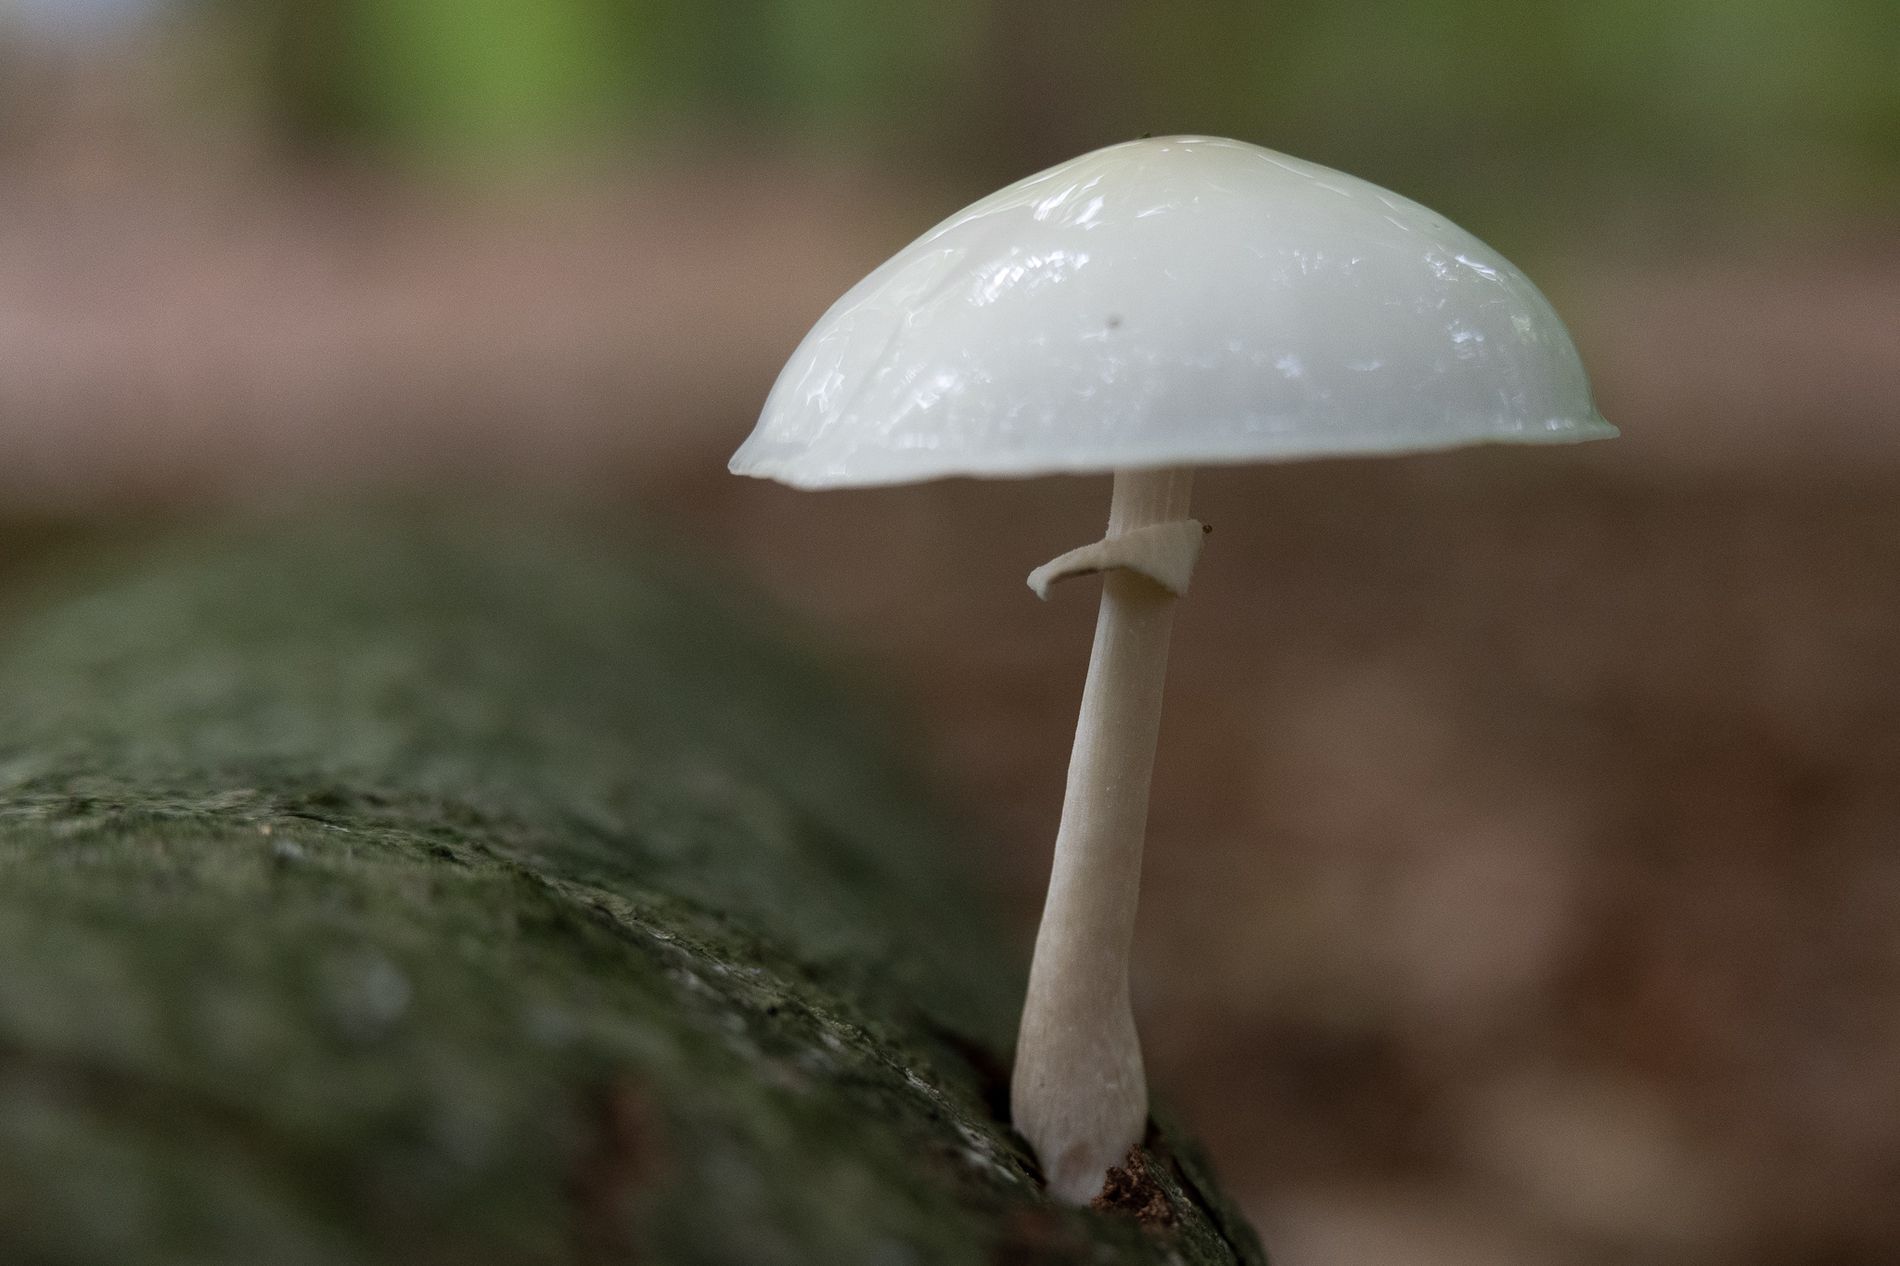
Agaric
A type of fungel fruiting body called "Agaric". Small in size and great looking.The picture reflects the Aragic in particular, as nothing else appears in the picture.
A photo taken at eye level. Aragic is decorated in pure white.The mood of the picture is very calm because it reflects something specific. The lighting saturated the image.
Labels: Agaric, Amanita, Fungus, Mushroom, Plant, Clothing, Hosiery, Sock, background
Camera: NIKON CORPORATION NIKON Z 50
Lens: NIKKOR Z DX 50-250mm f/4.5-6.3 VR
Aperture: F4.5
Exposure: 1/50 sec
ISO: 1000
Focal length: 50.0 mm